The Children (2008 film)

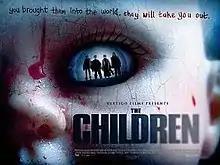
Theatrical release poster

The Children is a 2008 British horror thriller film directed by Tom Shankland, based on a story by Paul Andrew Williams and starring Eva Birthistle and Hannah Tointon. The story centers around a virus that turns all children into blood-thirsty monsters during a winter vacation. The film premiered on 5 December 2008 and received positive reviews from critics. It was given a release in the United States by Lionsgate and Ghost House Underground.